Scott Bakula

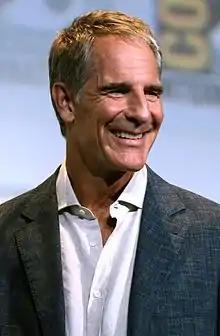
Bakula at the 2016 San Diego Comic-Con

Scott Stewart Bakula (born October 9, 1954) is an American actor. He played Sam Beckett on "Quantum Leap" – for which he was nominated for four Primetime Emmy Awards and three Golden Globe Awards (winning one) – and Captain Jonathan Archer on "". From 2014 to 2021, he portrayed Special Agent on "".